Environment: real
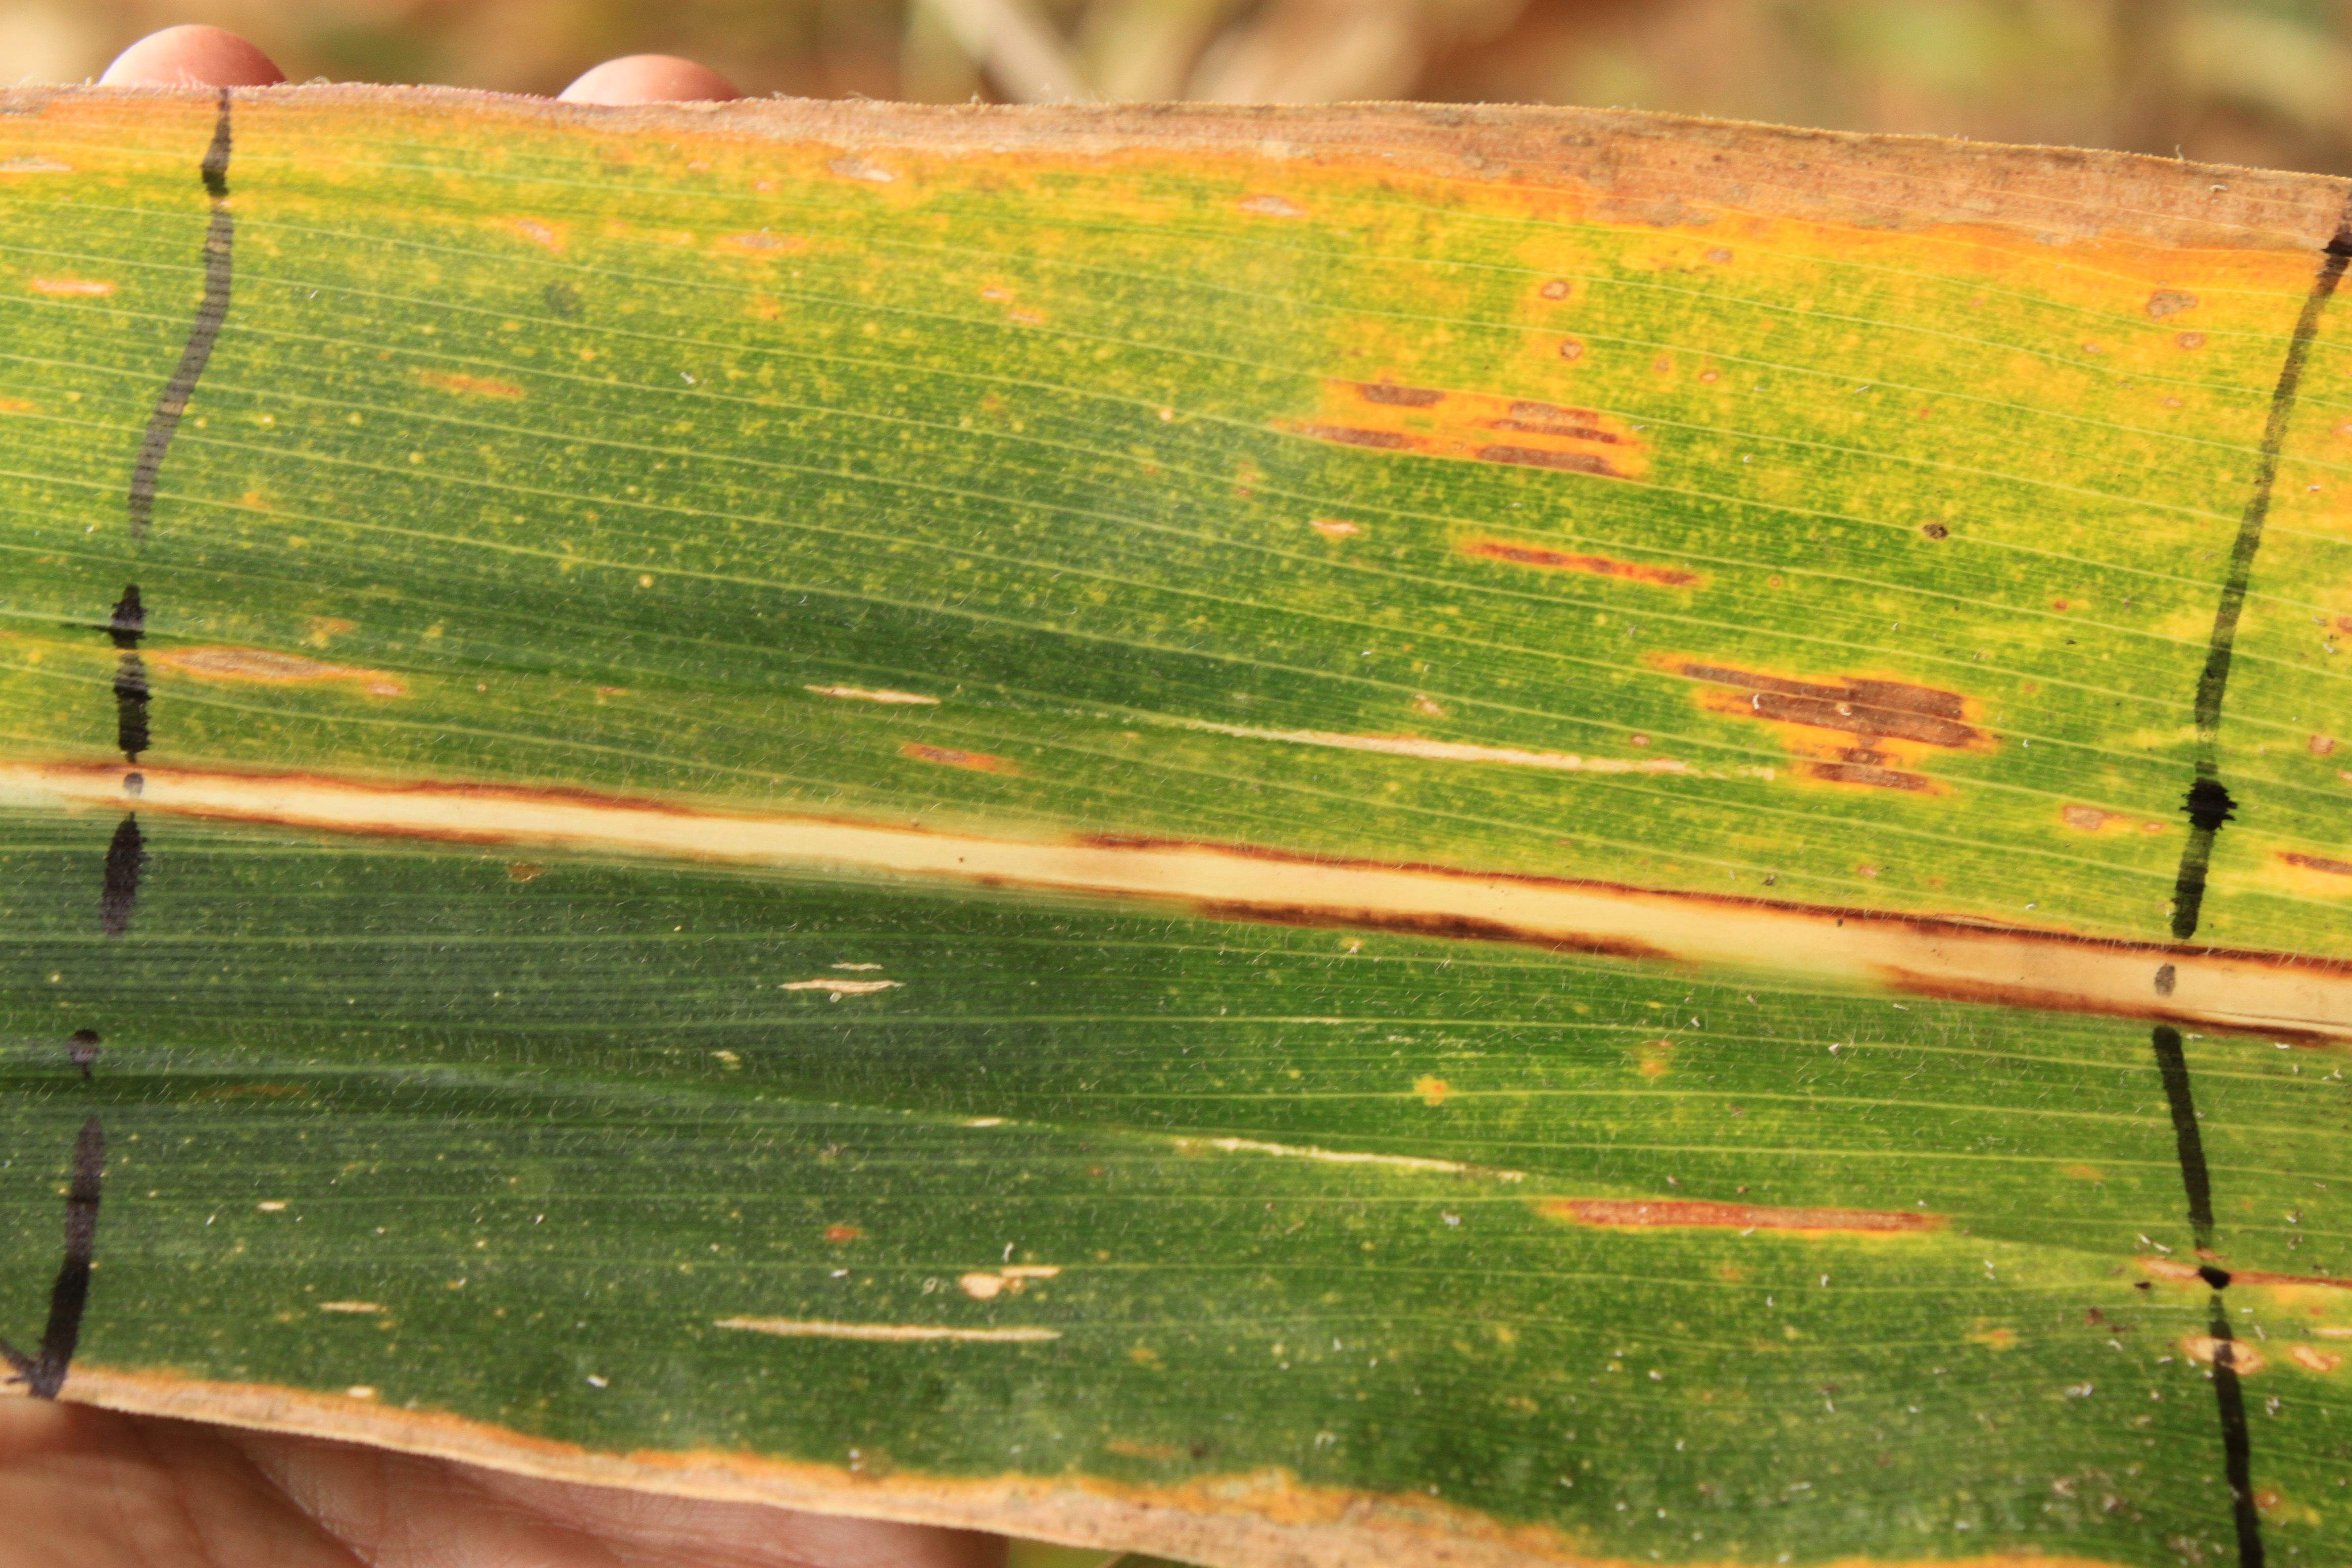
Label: gray_leaf_spot